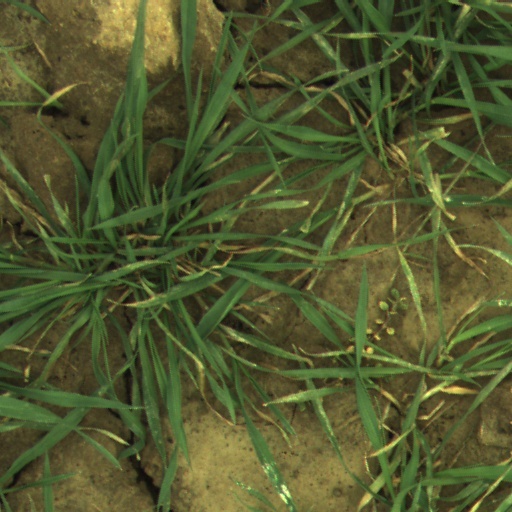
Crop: wheat